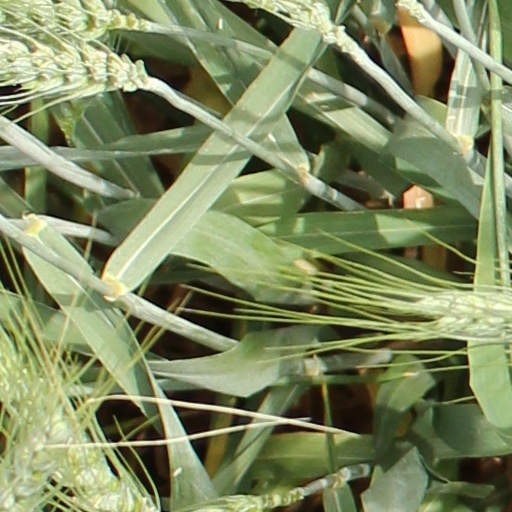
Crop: wheat